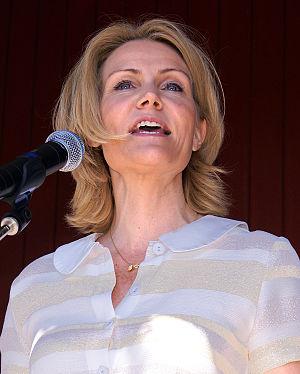
Le Collège d'Europe est un établissement d'enseignement supérieur de droit privé belge situé à Bruges, en Belgique, et à Natolin en Pologne, et fondé en 1949.
Le Danemark, en forme longue le royaume de Danemark ou le royaume du Danemark, est un pays d’Europe du Nord et de Scandinavie, dont le territoire métropolitain est situé au sud de la Norvège, de laquelle il est séparé par le Skagerrak ; au sud-sud-ouest de la Suède, le Kattégat faisant office de frontière naturelle avec cette dernière ; et au nord de l'Allemagne, seul pays avec lequel il partage une frontière terrestre. Sa capitale est Copenhague.